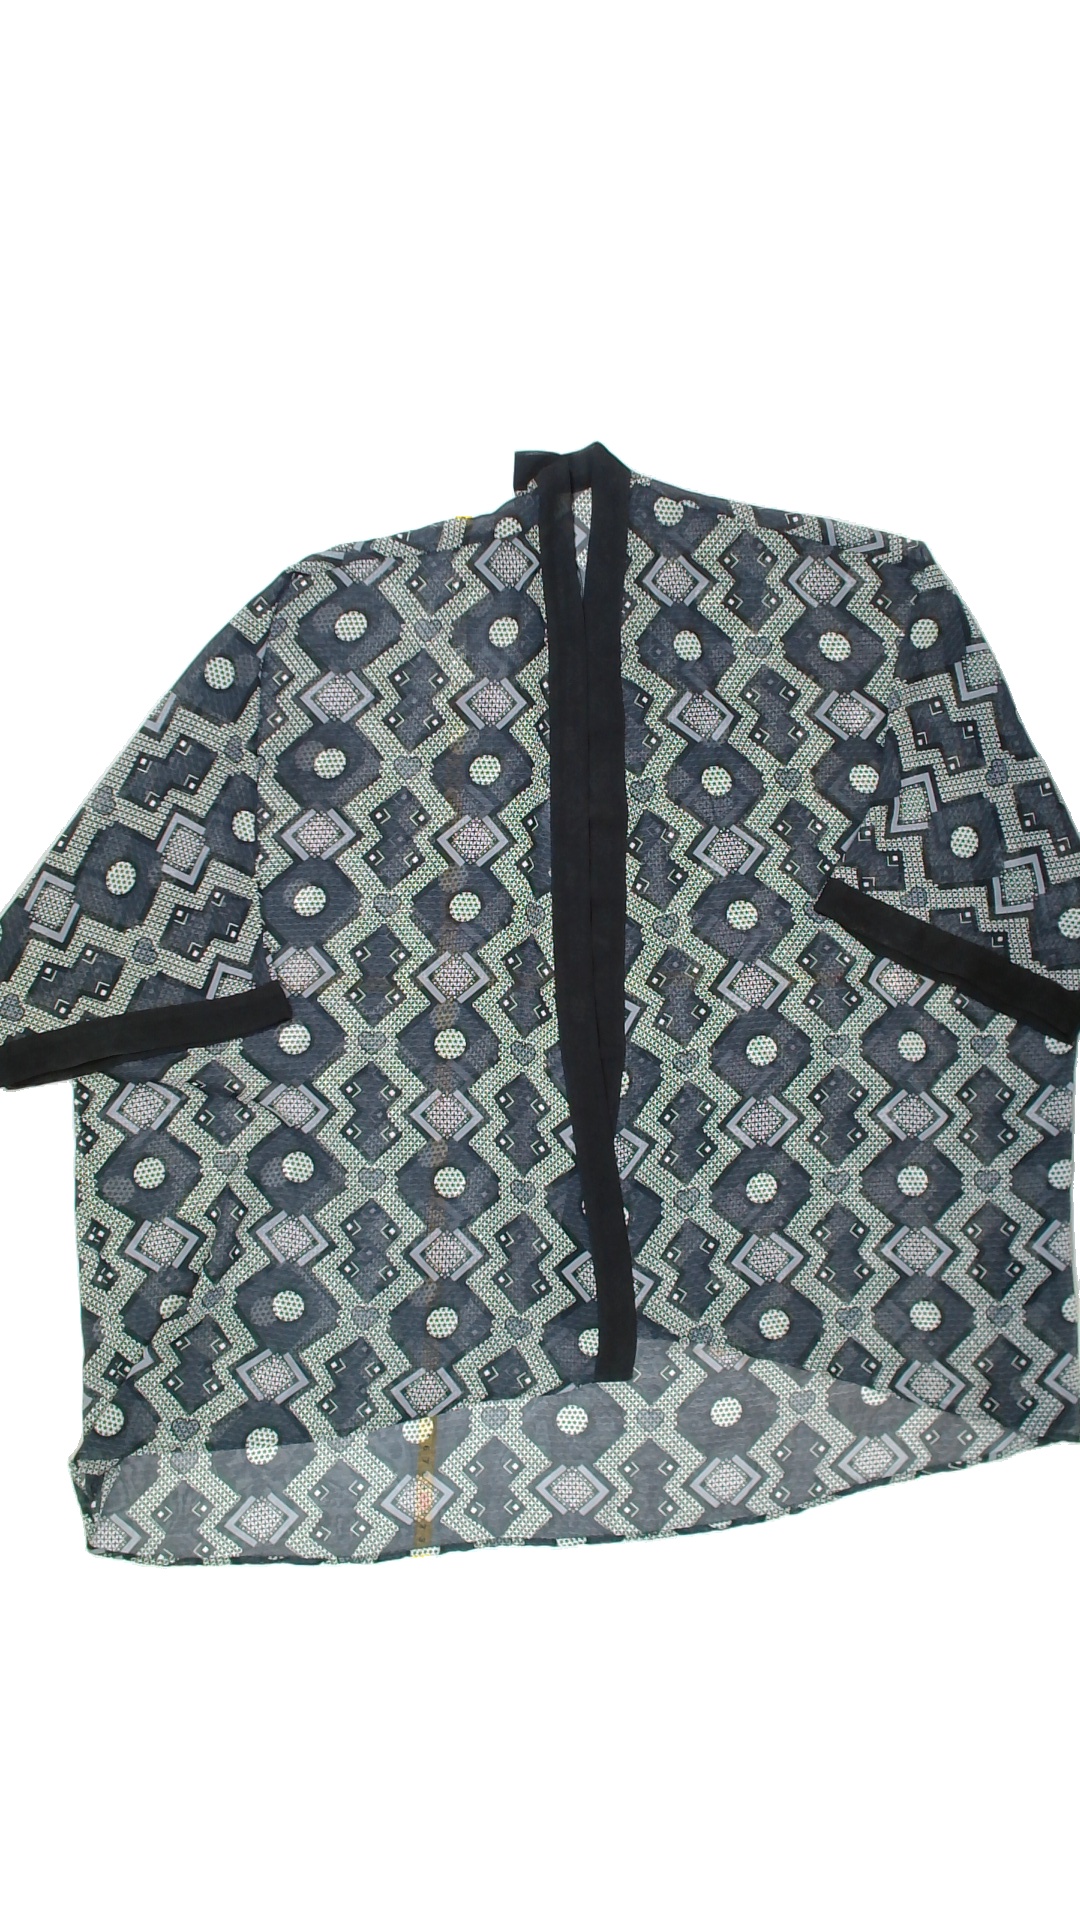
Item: Cardigan (Ladies)
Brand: H&m
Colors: Multicolor
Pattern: Geometric print
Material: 100%polyester
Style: No trend
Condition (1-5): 5
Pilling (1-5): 5
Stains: No
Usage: Reuse
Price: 50-100